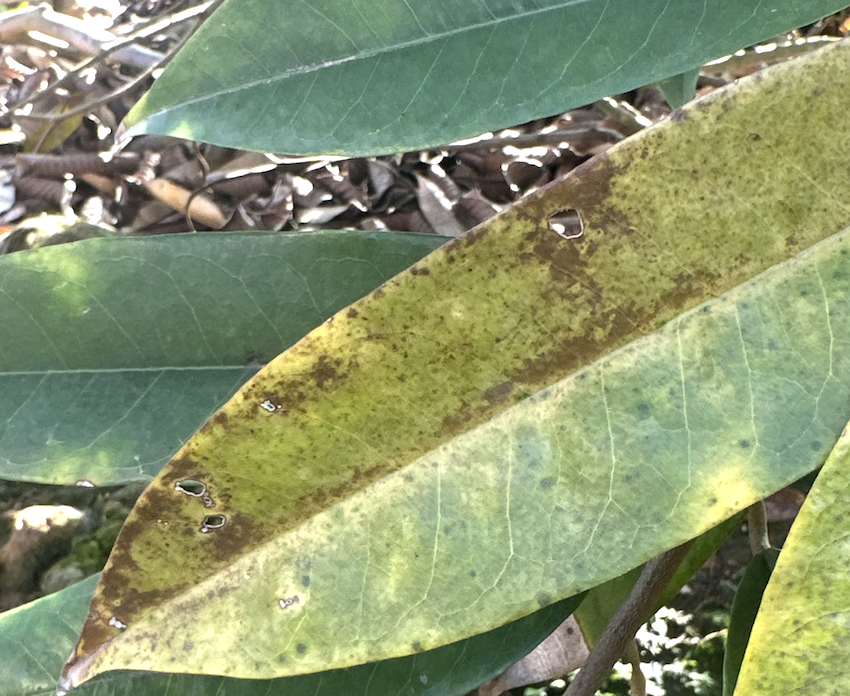
Label: sooty_mold